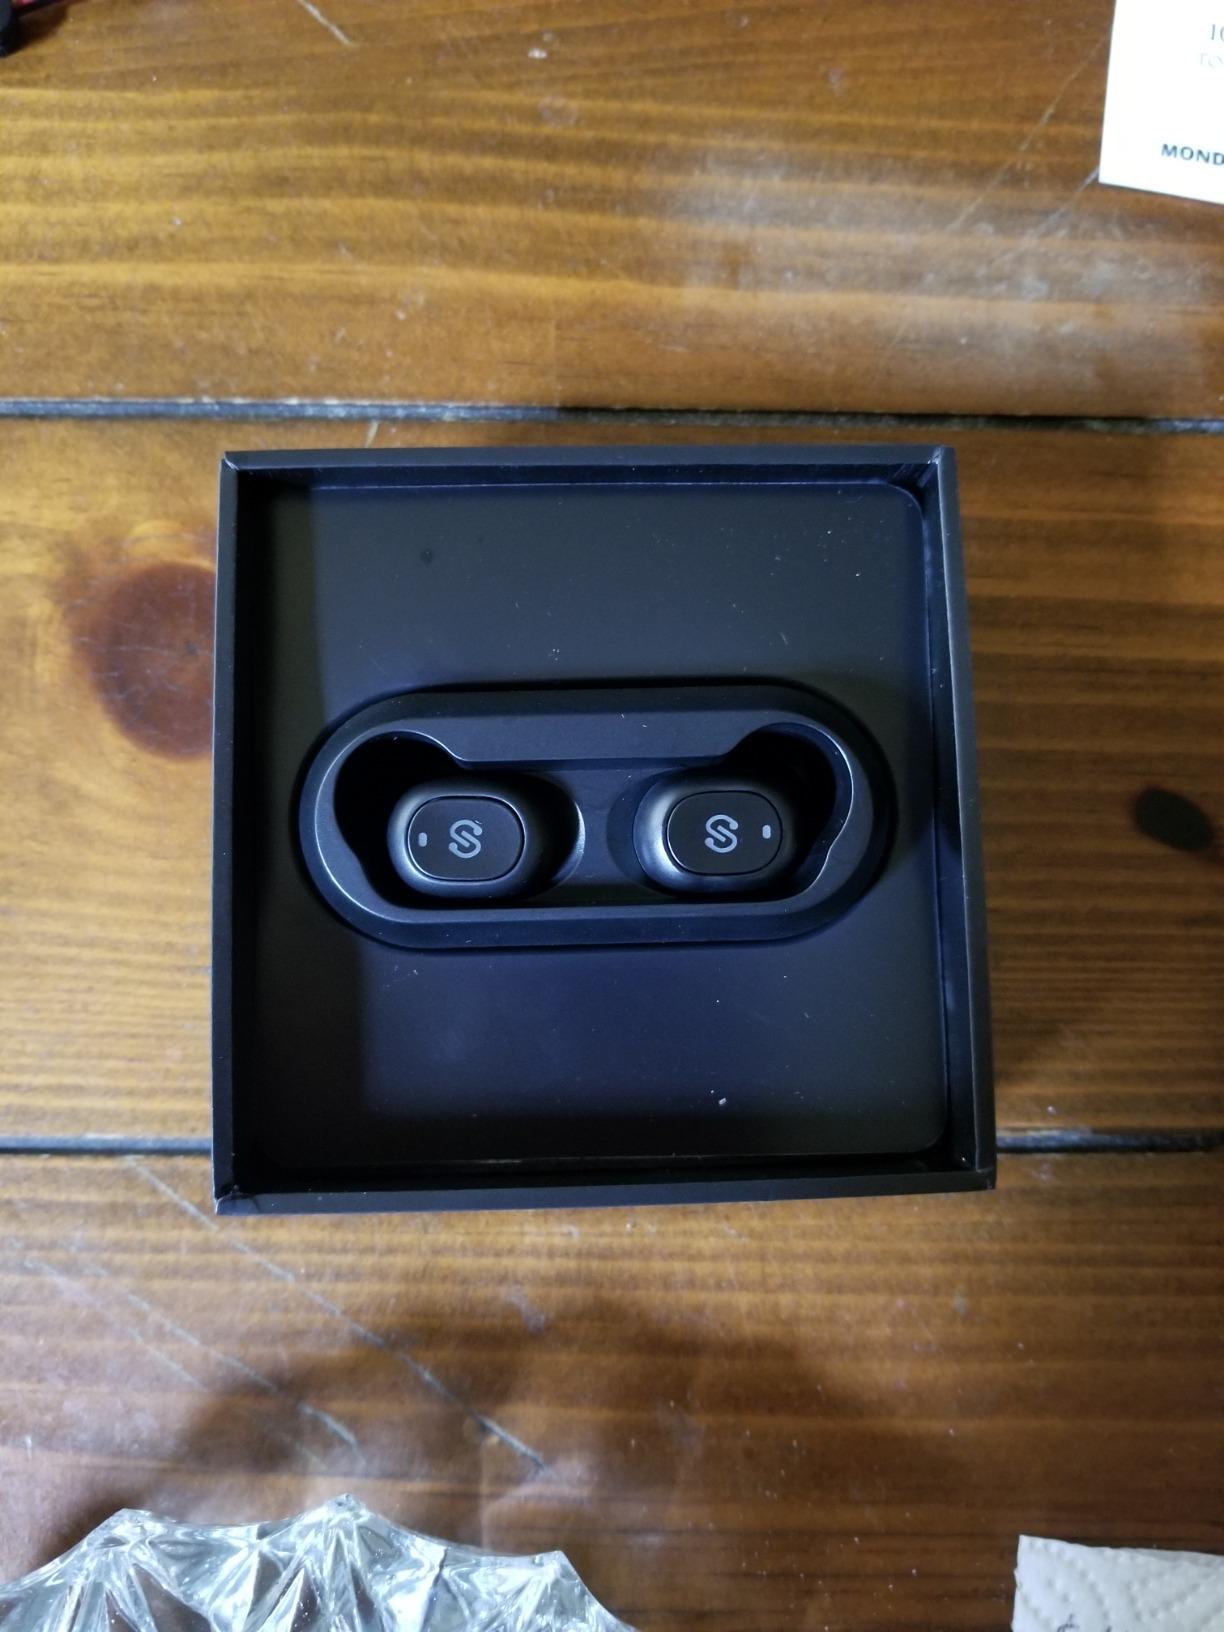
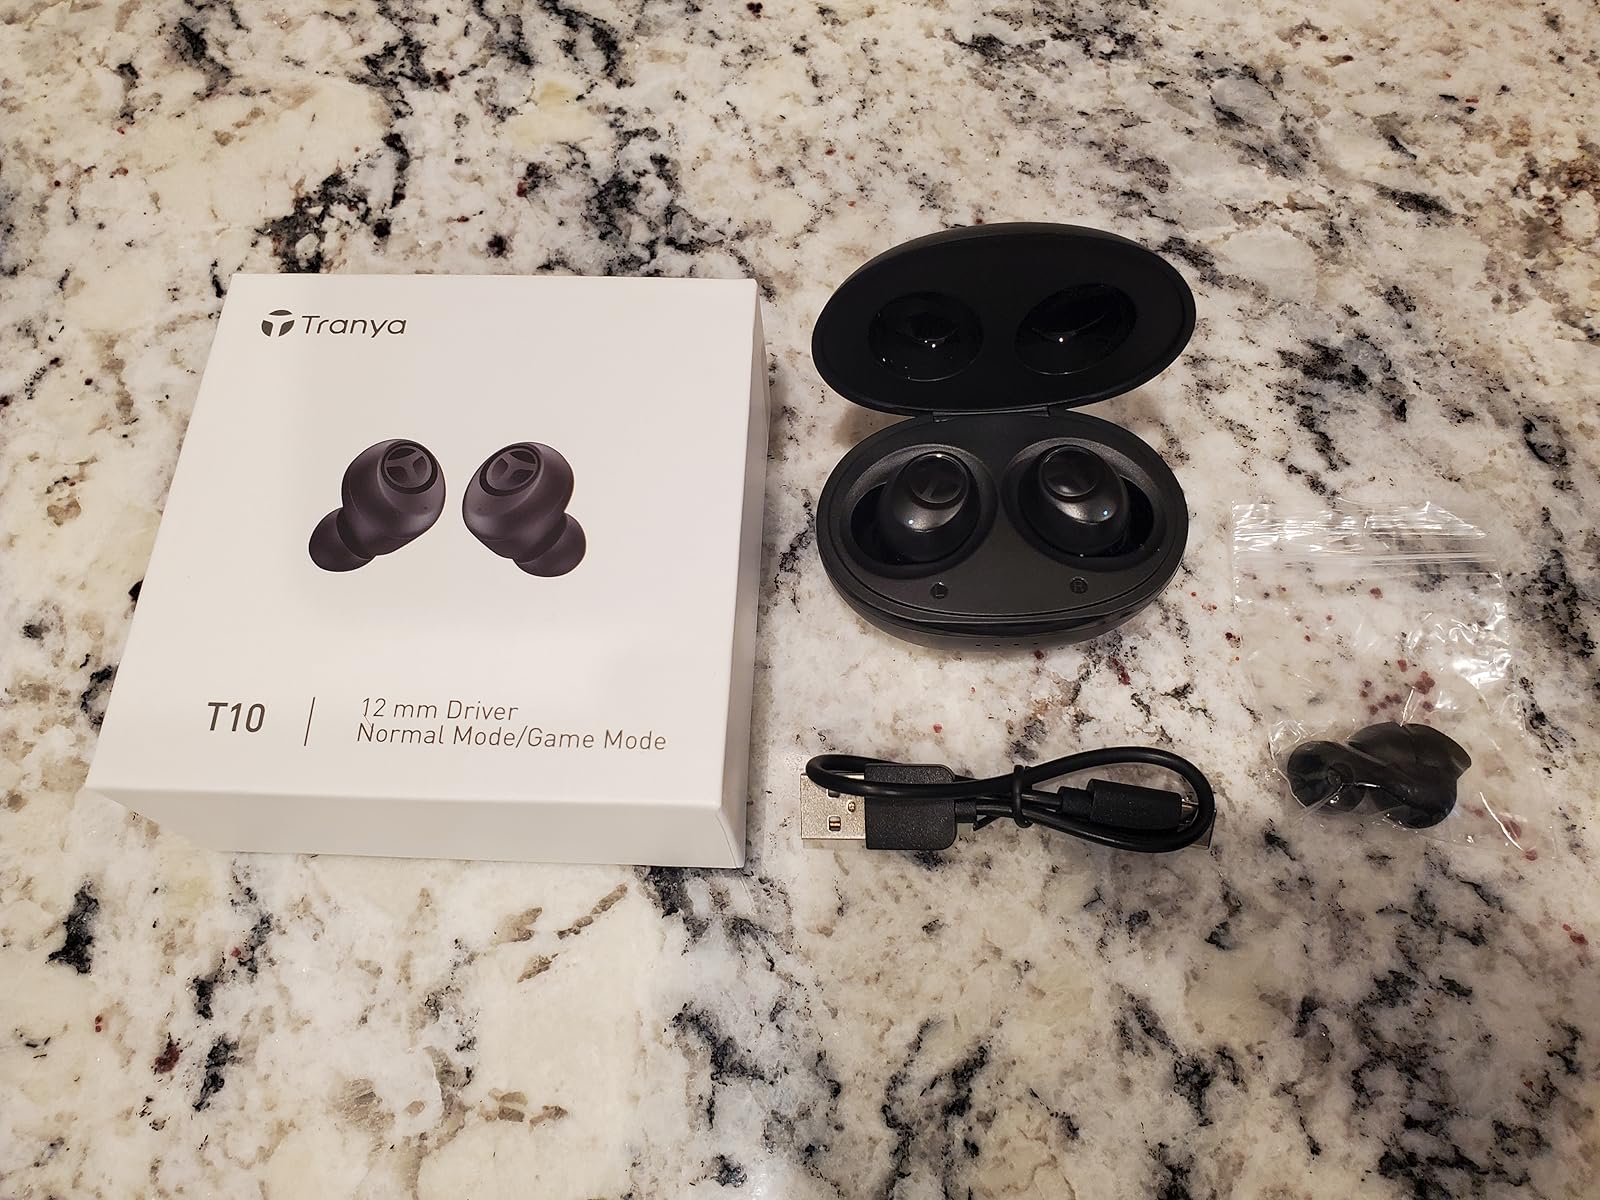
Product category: earbuds
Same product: no